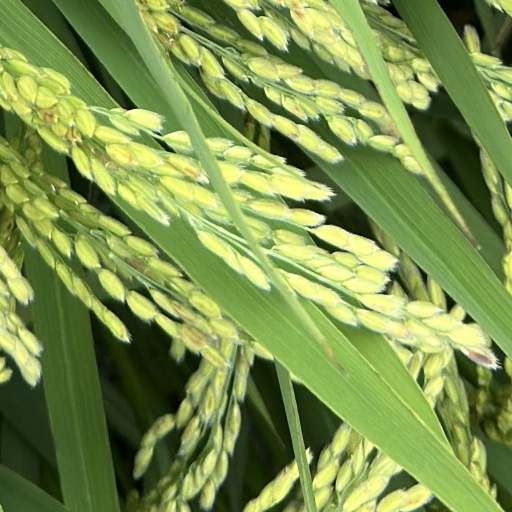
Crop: rice